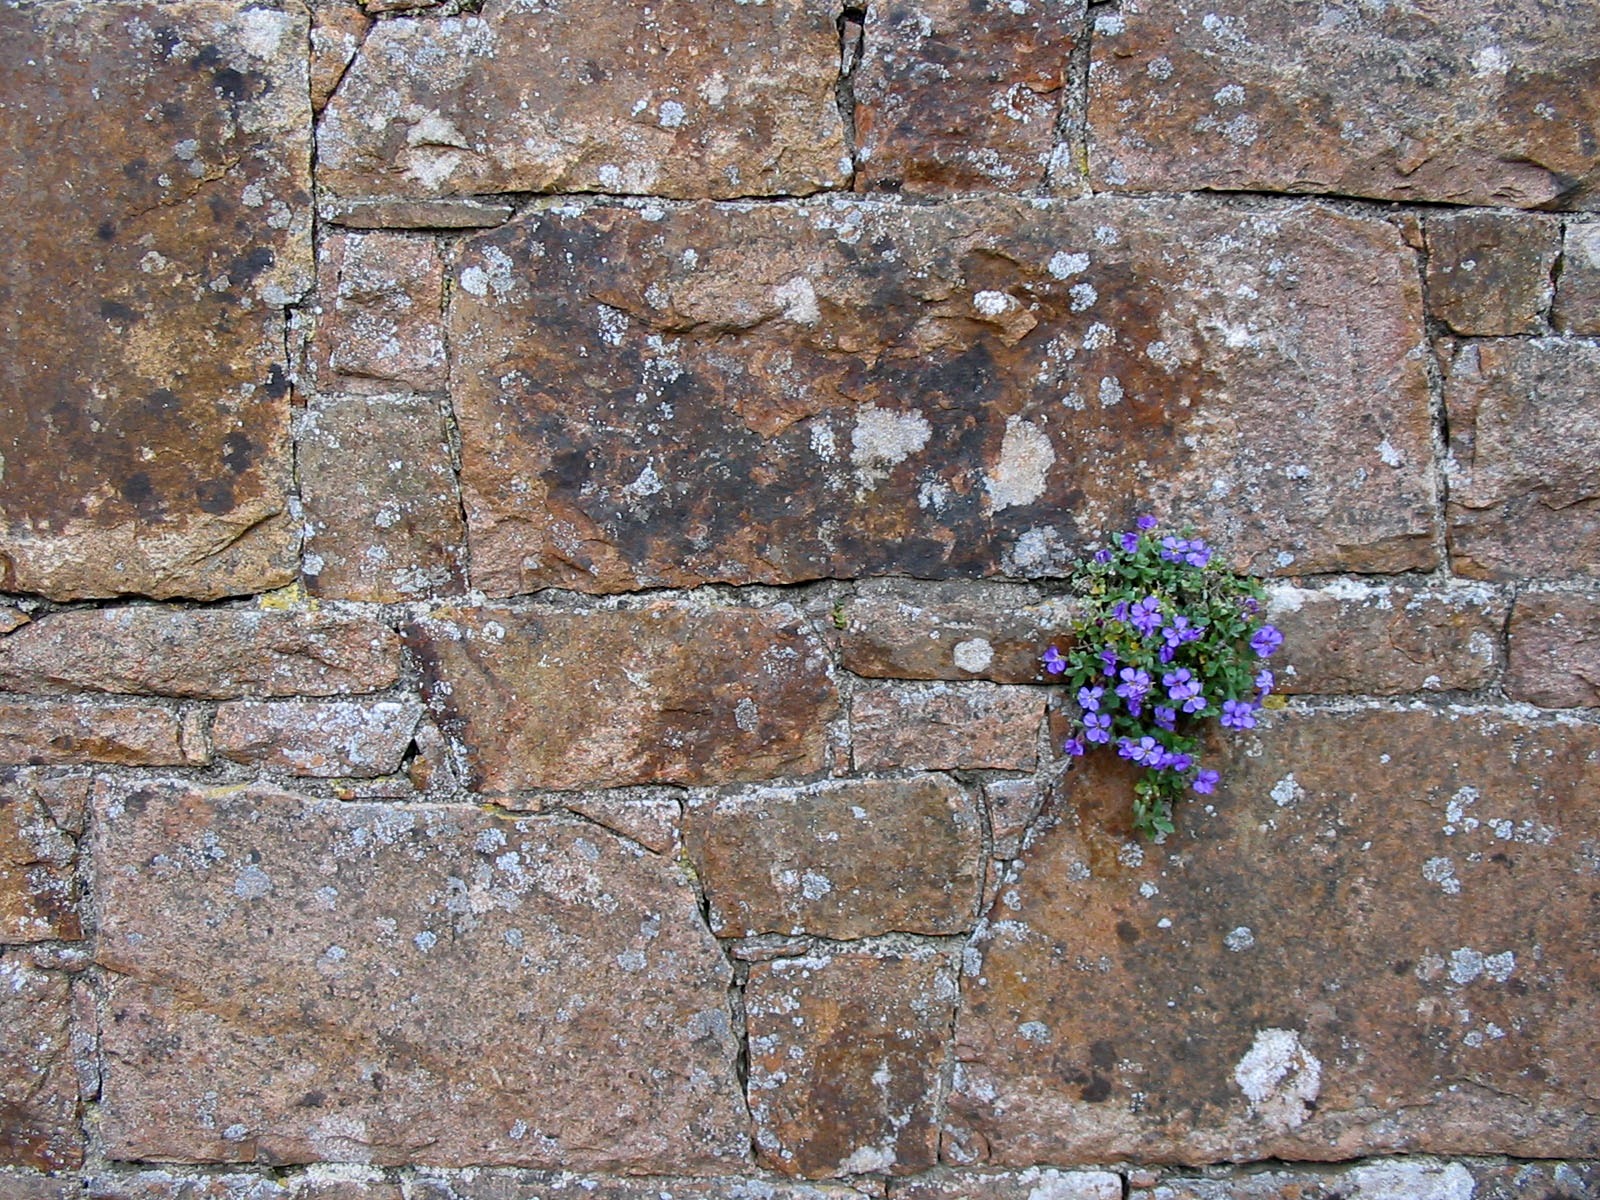
rock, texture, flower, window, wall, stone, soil, blue, stone wall, brick, material, flowers, stones, background, brickwork, flooring, road surface